Film Festival Kitzbühel

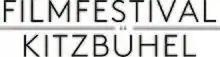
Film Festival Kitzbuehel Logo

"Film Festival Kitzbuehel"' is an Austrian international film festival focusing on emerging filmmakers that takes place in Kitzbuehel/Tyrol in the last week of August each year.